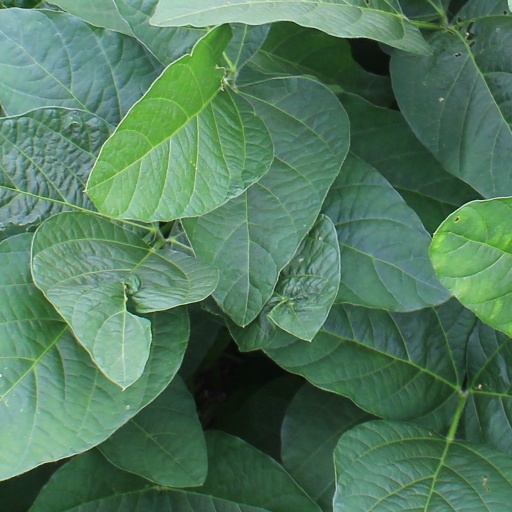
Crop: soybean